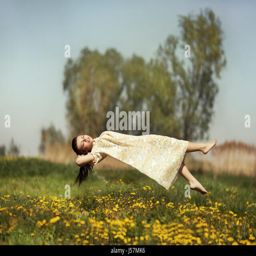
girl in pajamas night flying over the field and dreams